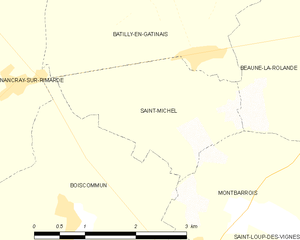
Saint-Michel est une commune française située dans le département du Loiret, en région Centre-Val de Loire.